Christianization of the Roman Empire as diffusion of innovation

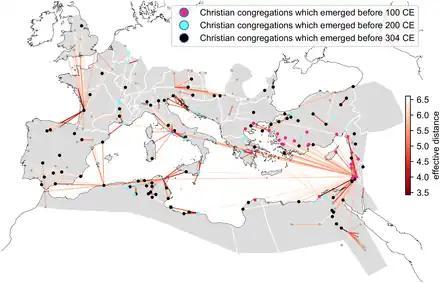
this is a map showing the actual process of the growth of Christian congregations by century with lines showing which regional centers (called hubs) developed what other congregations

In their study on spatial constraints on diffusion, Fousek et al show that "The spread of Christianity in the first two centuries follows a gravity-guided diffusion". Gravity models are used to study flow: this application estimates the flow of interaction between any given two cities. Fousek shows that interaction between cities increases with higher populations and decreases with distance and higher costs of travel.